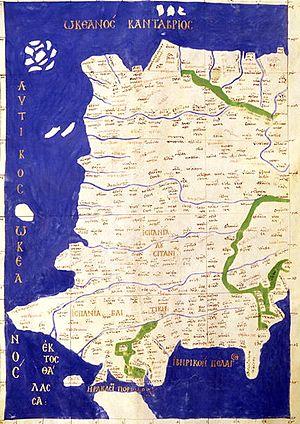
Cette liste des ports antiques a pour objectif de recenser l'ensemble des ports de l'Antiquité présentant de notables vestiges, en renvoyant autant que possible aux articles détaillés existant sur Wikipedia. Ils sont classés par pays du pourtour méditerranéen et par origine culturelle. Certains de ces ports sont encore en activité ; d'autres sont envasés ou ensablés, parfois loin à l'intérieur des terres ou, au contraire, submergés.